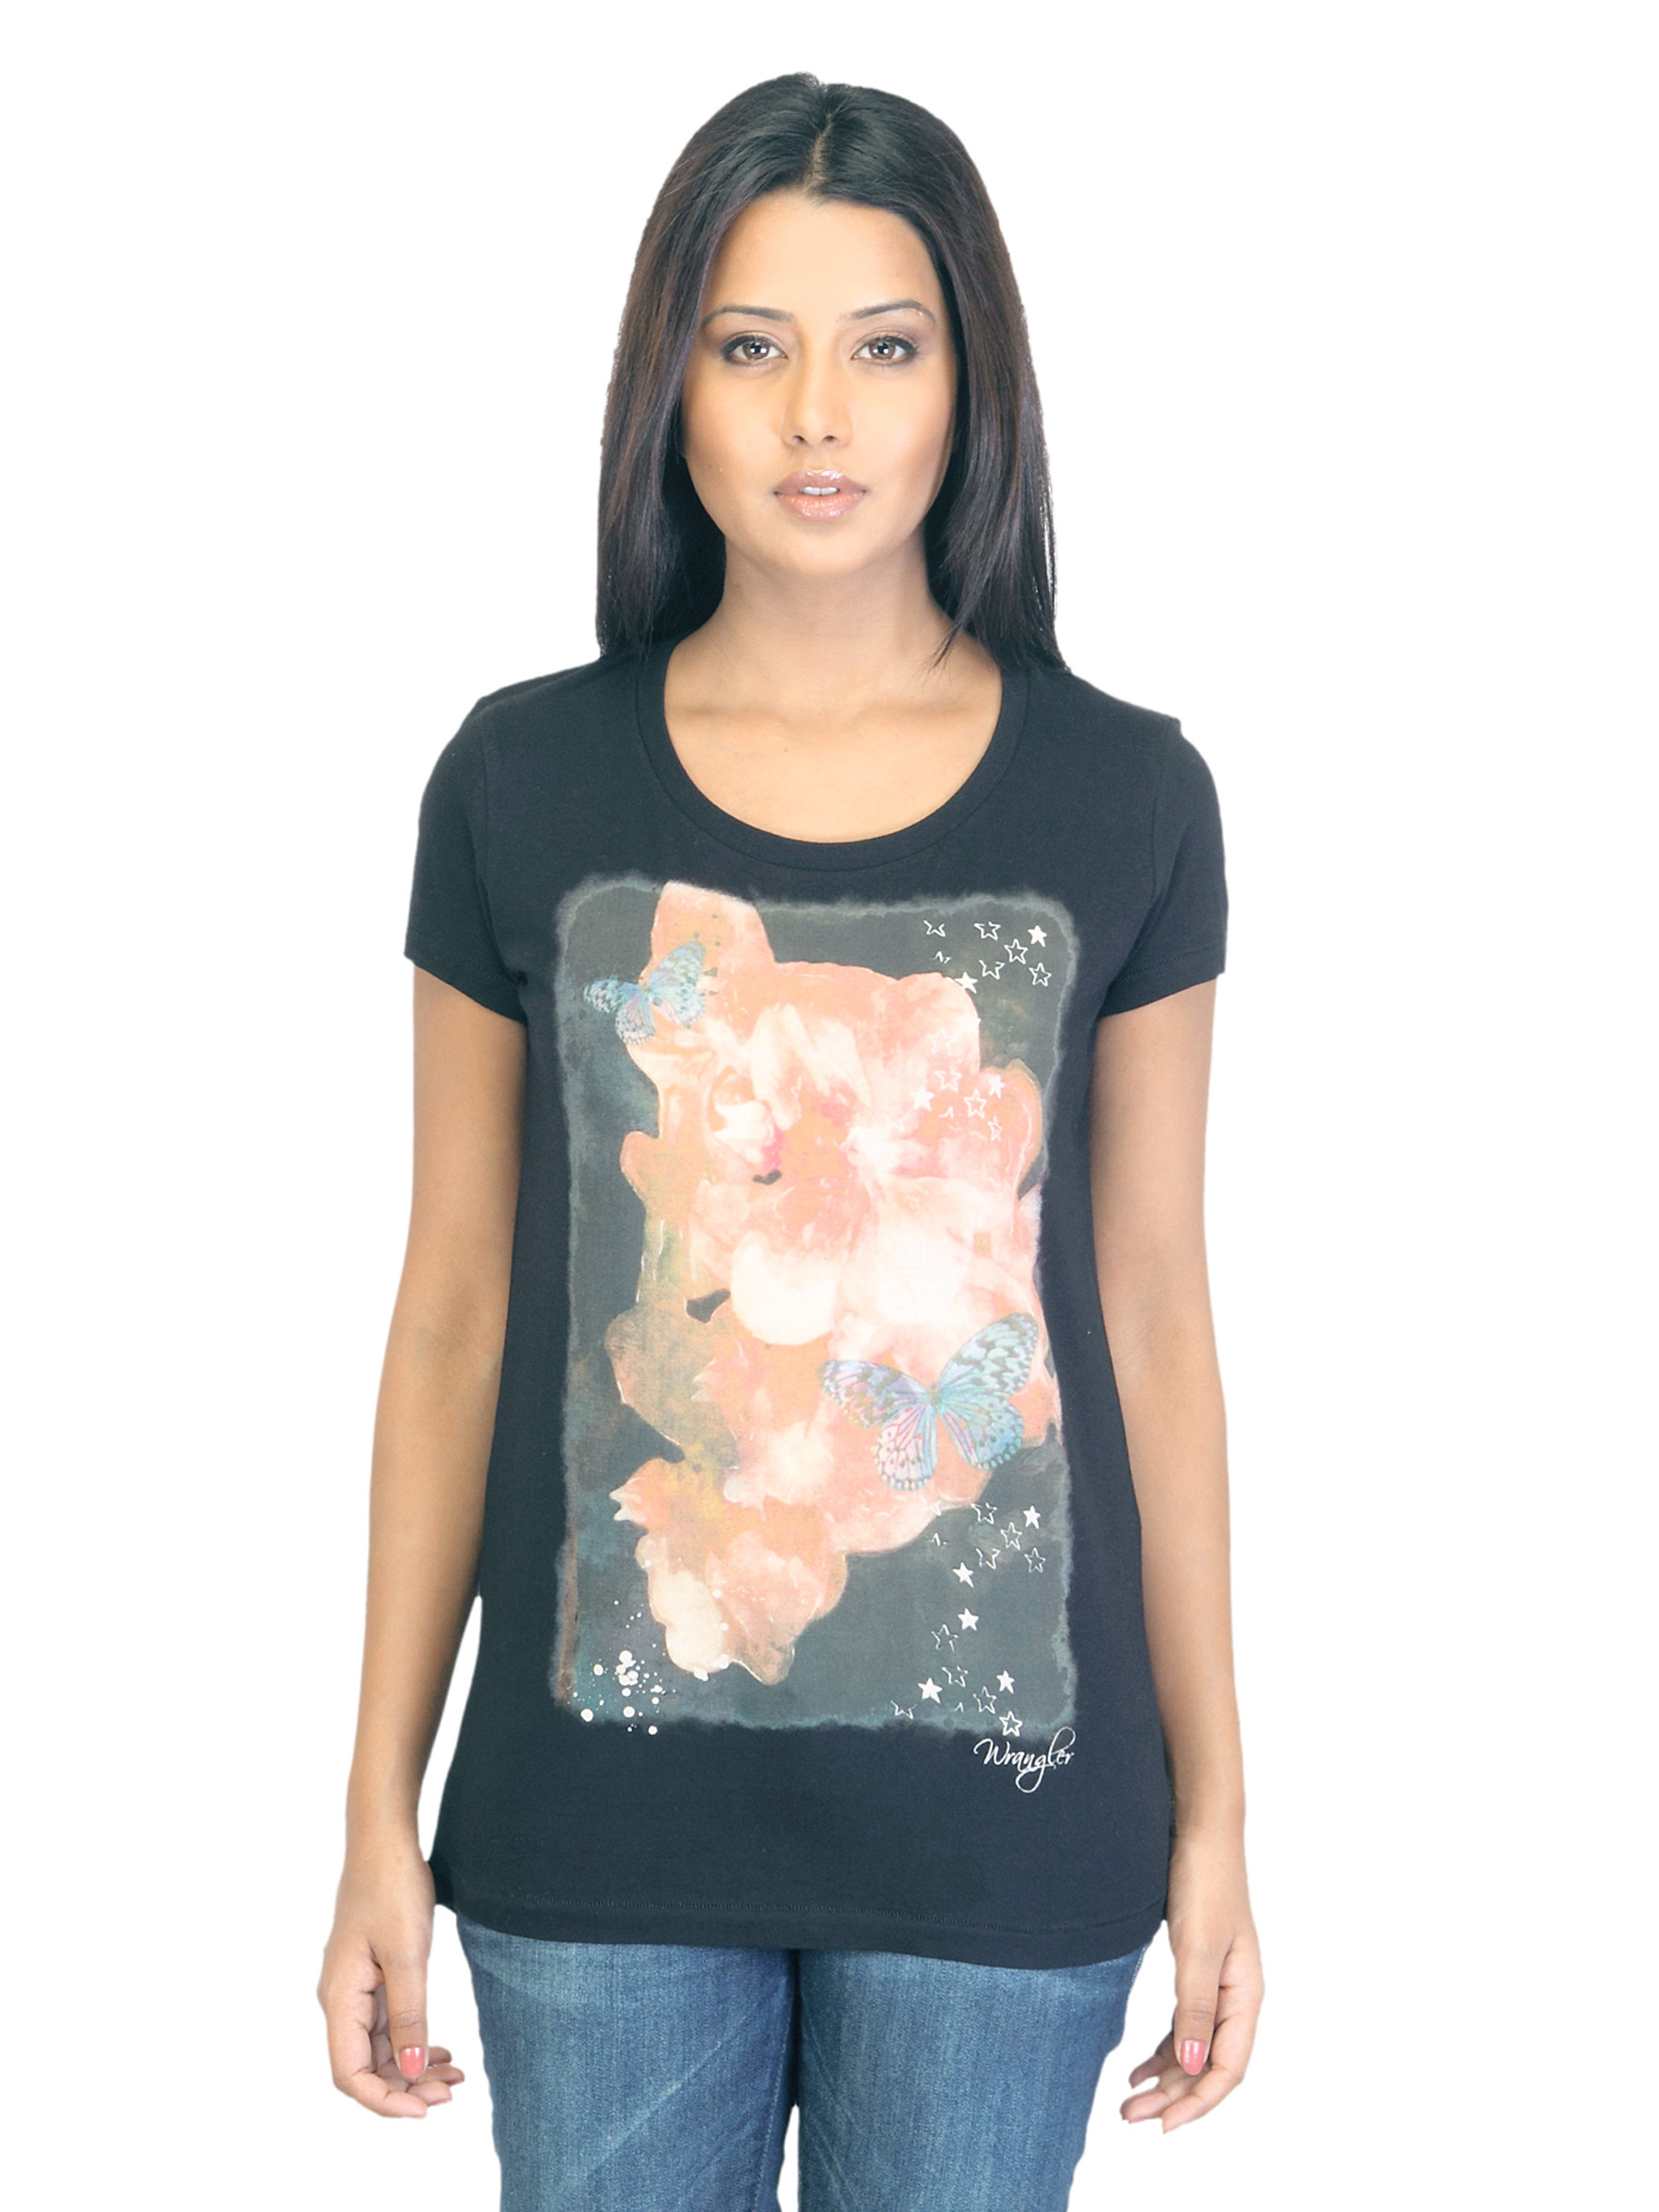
Wrangler Women Printed Black T-shirt
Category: Apparel / Topwear / Tshirts
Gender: Women
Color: Black
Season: Summer 2012
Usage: Casual